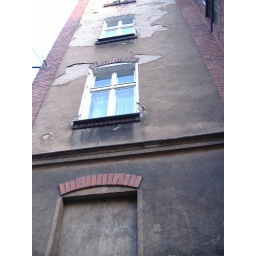
near my school-beautoful building on &amp;quot;Hidden&amp;quot; street